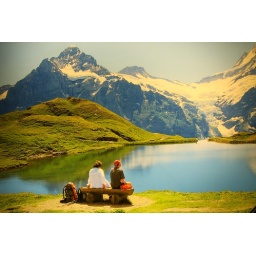
Picturesque Alps panorama, typical of Switzerland during clear days......sadly, this one taken from a wall calendar in Jungfraujoch ;)